Dez Mona

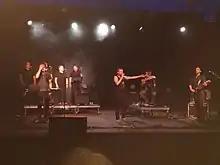

Dez Mona is a Belgian band formed in 2003, playing a combination of jazz, gospel, spirituals and drama. The band revolves around singer Gregory Frateur and bassist Nicolas Rombouts. The duo is sometimes joined by Sam Vloemans on trumpet and Roel van Camp on accordion.